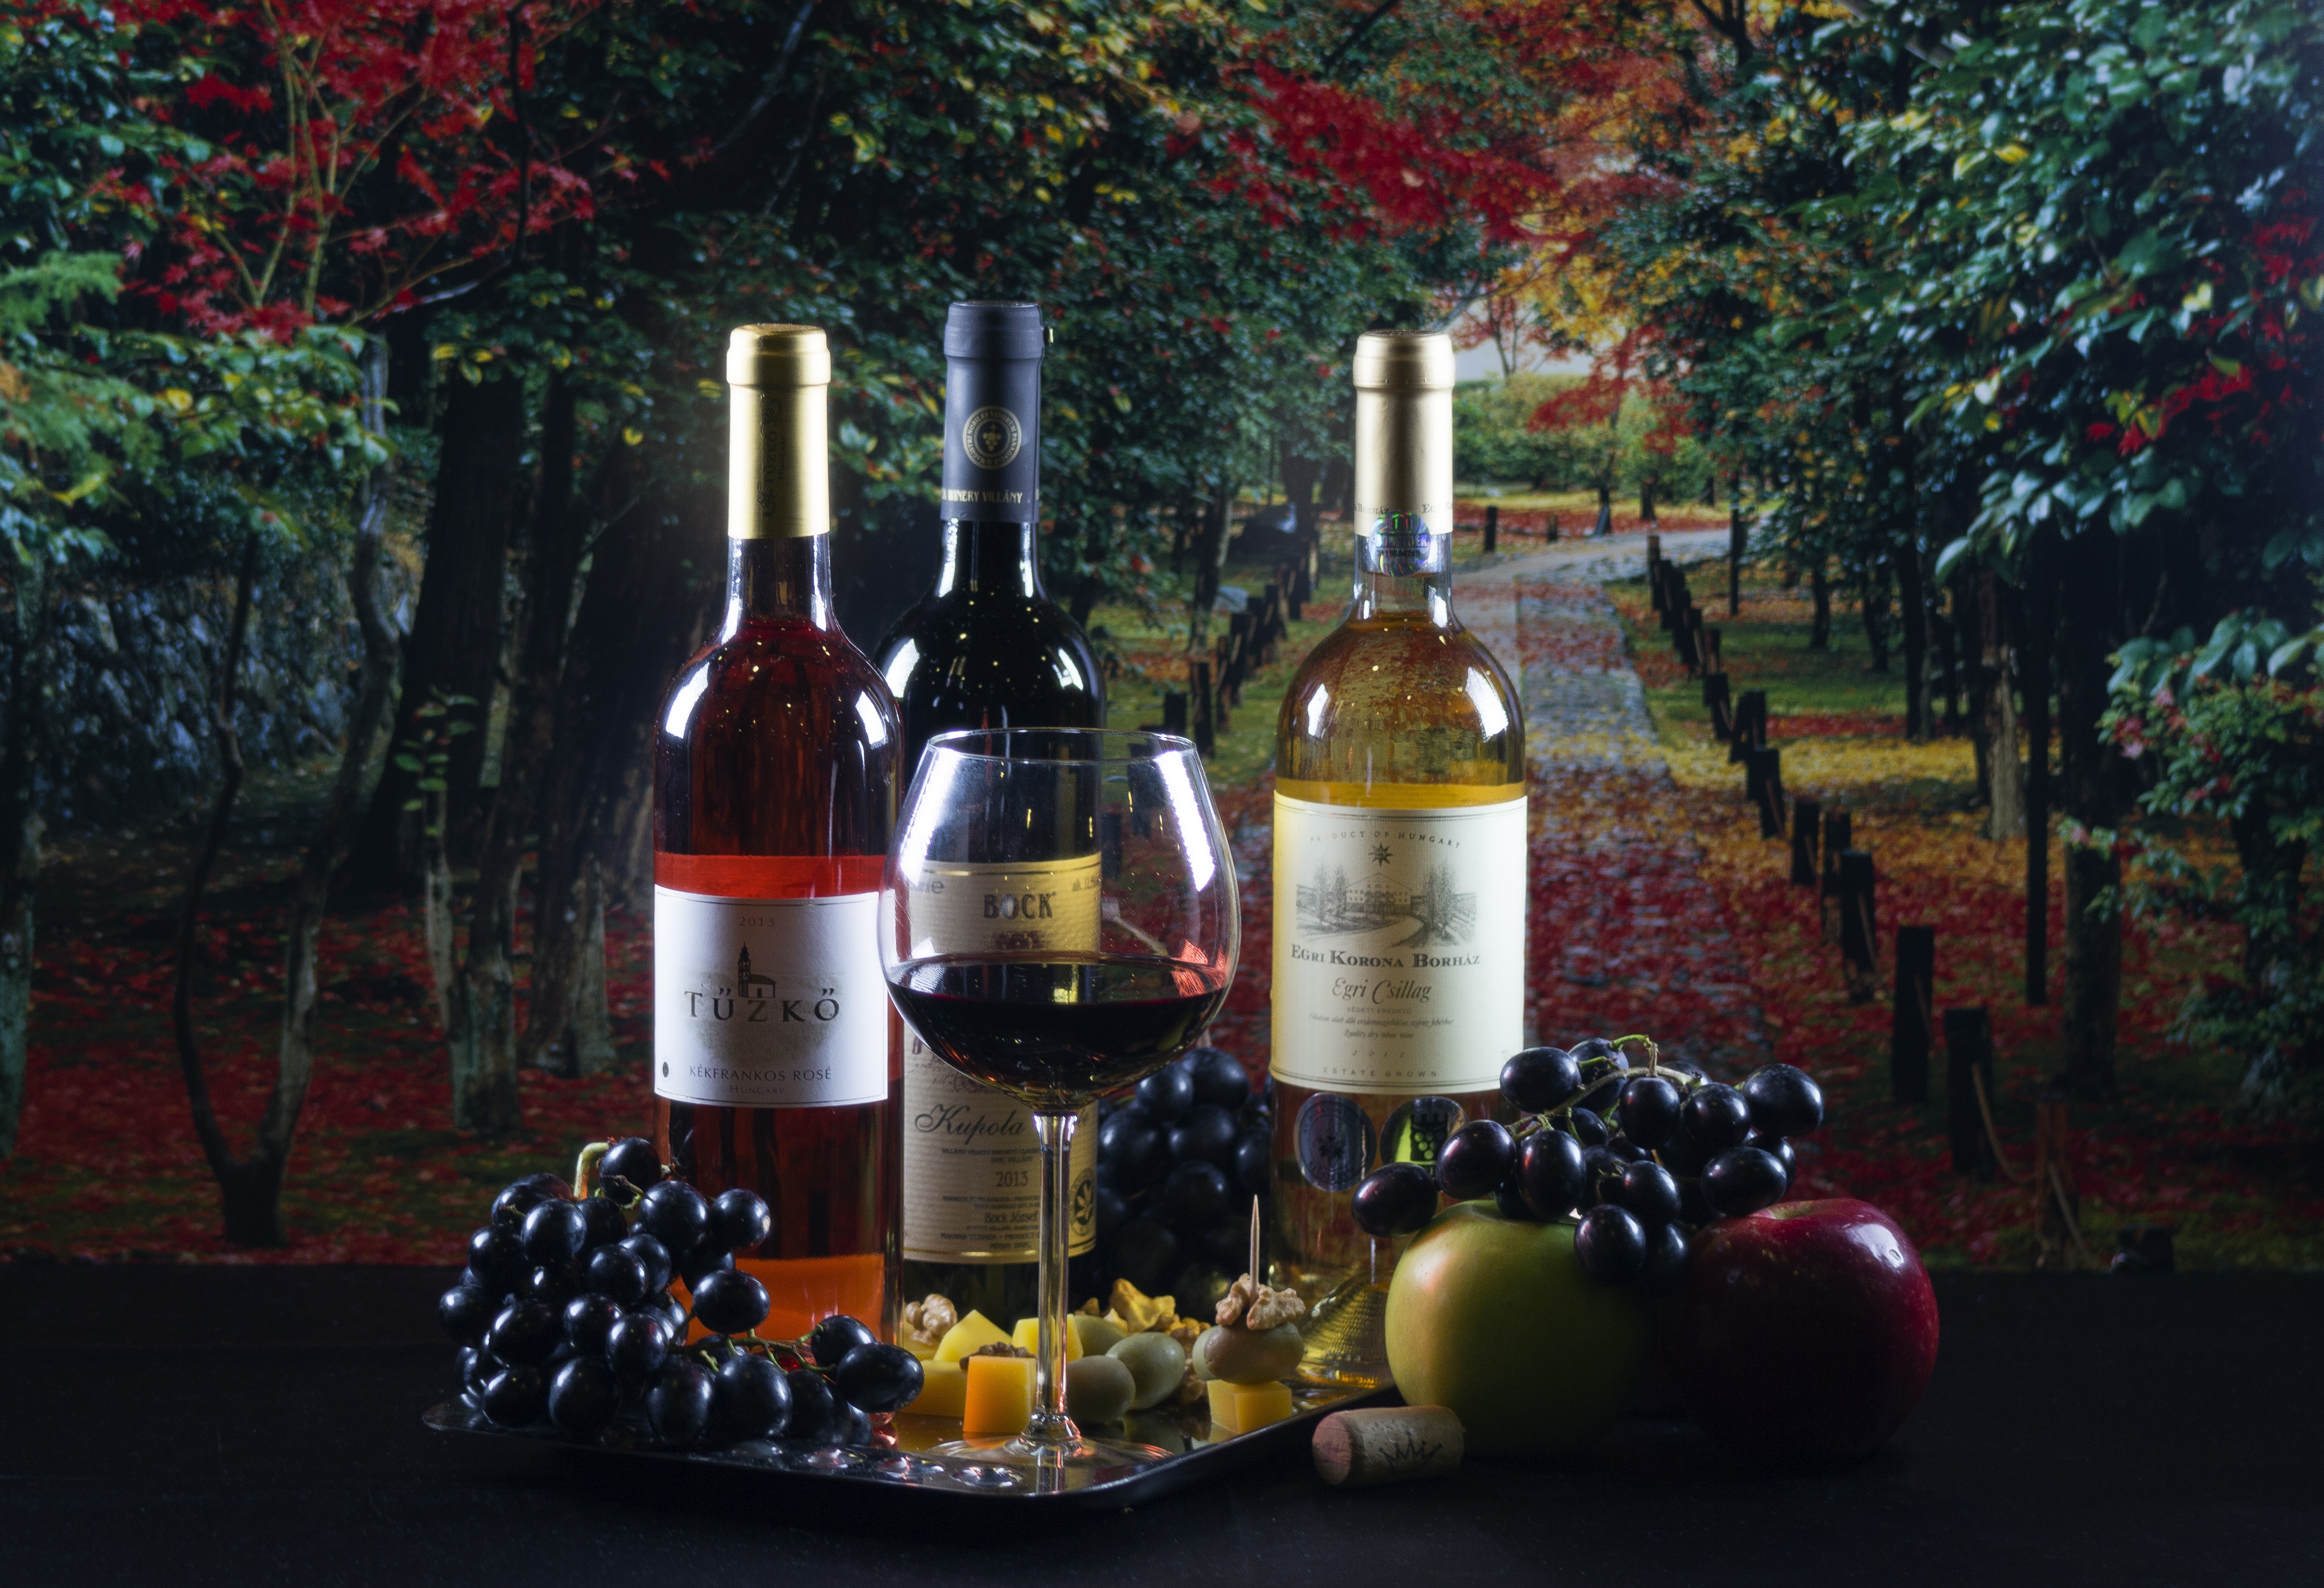
grape, wine, flower, rose, drink, bottle, wine bottle, flint, wein, mice, vill ny, blaufr nkisch